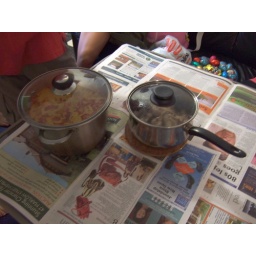
Two of the first dishes set down. Vegetable + chicken curry and chicken cooked in red wine.